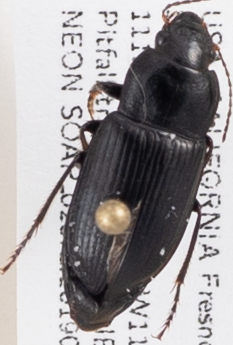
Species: Anisodactylus similis
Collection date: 2019-07-31
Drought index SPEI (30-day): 0.272
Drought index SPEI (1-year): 0.47
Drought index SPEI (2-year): -0.03